Honey bee

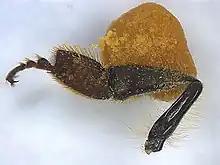
Hind leg of a honey bee with pollen pellet stuck on the pollen basket or corbicula. When the worker bee is collecting pollen, their legs make the transfer of pollen from the inner basitarsal combs to the outer pollen basket (shown in the figure).

Of all the honey bee species, only "A. mellifera" has been used extensively for commercial pollination of fruit and vegetable crops. The scale of these pollination services is commonly measured in the billions of dollars, credited with adding about 9% to the value of crops across the world. However, despite contributing substantially to crop pollination, there is debate about the potential spillover to natural landscapes and competition between managed honey bees and many of the ~20,000 species of wild pollinators.